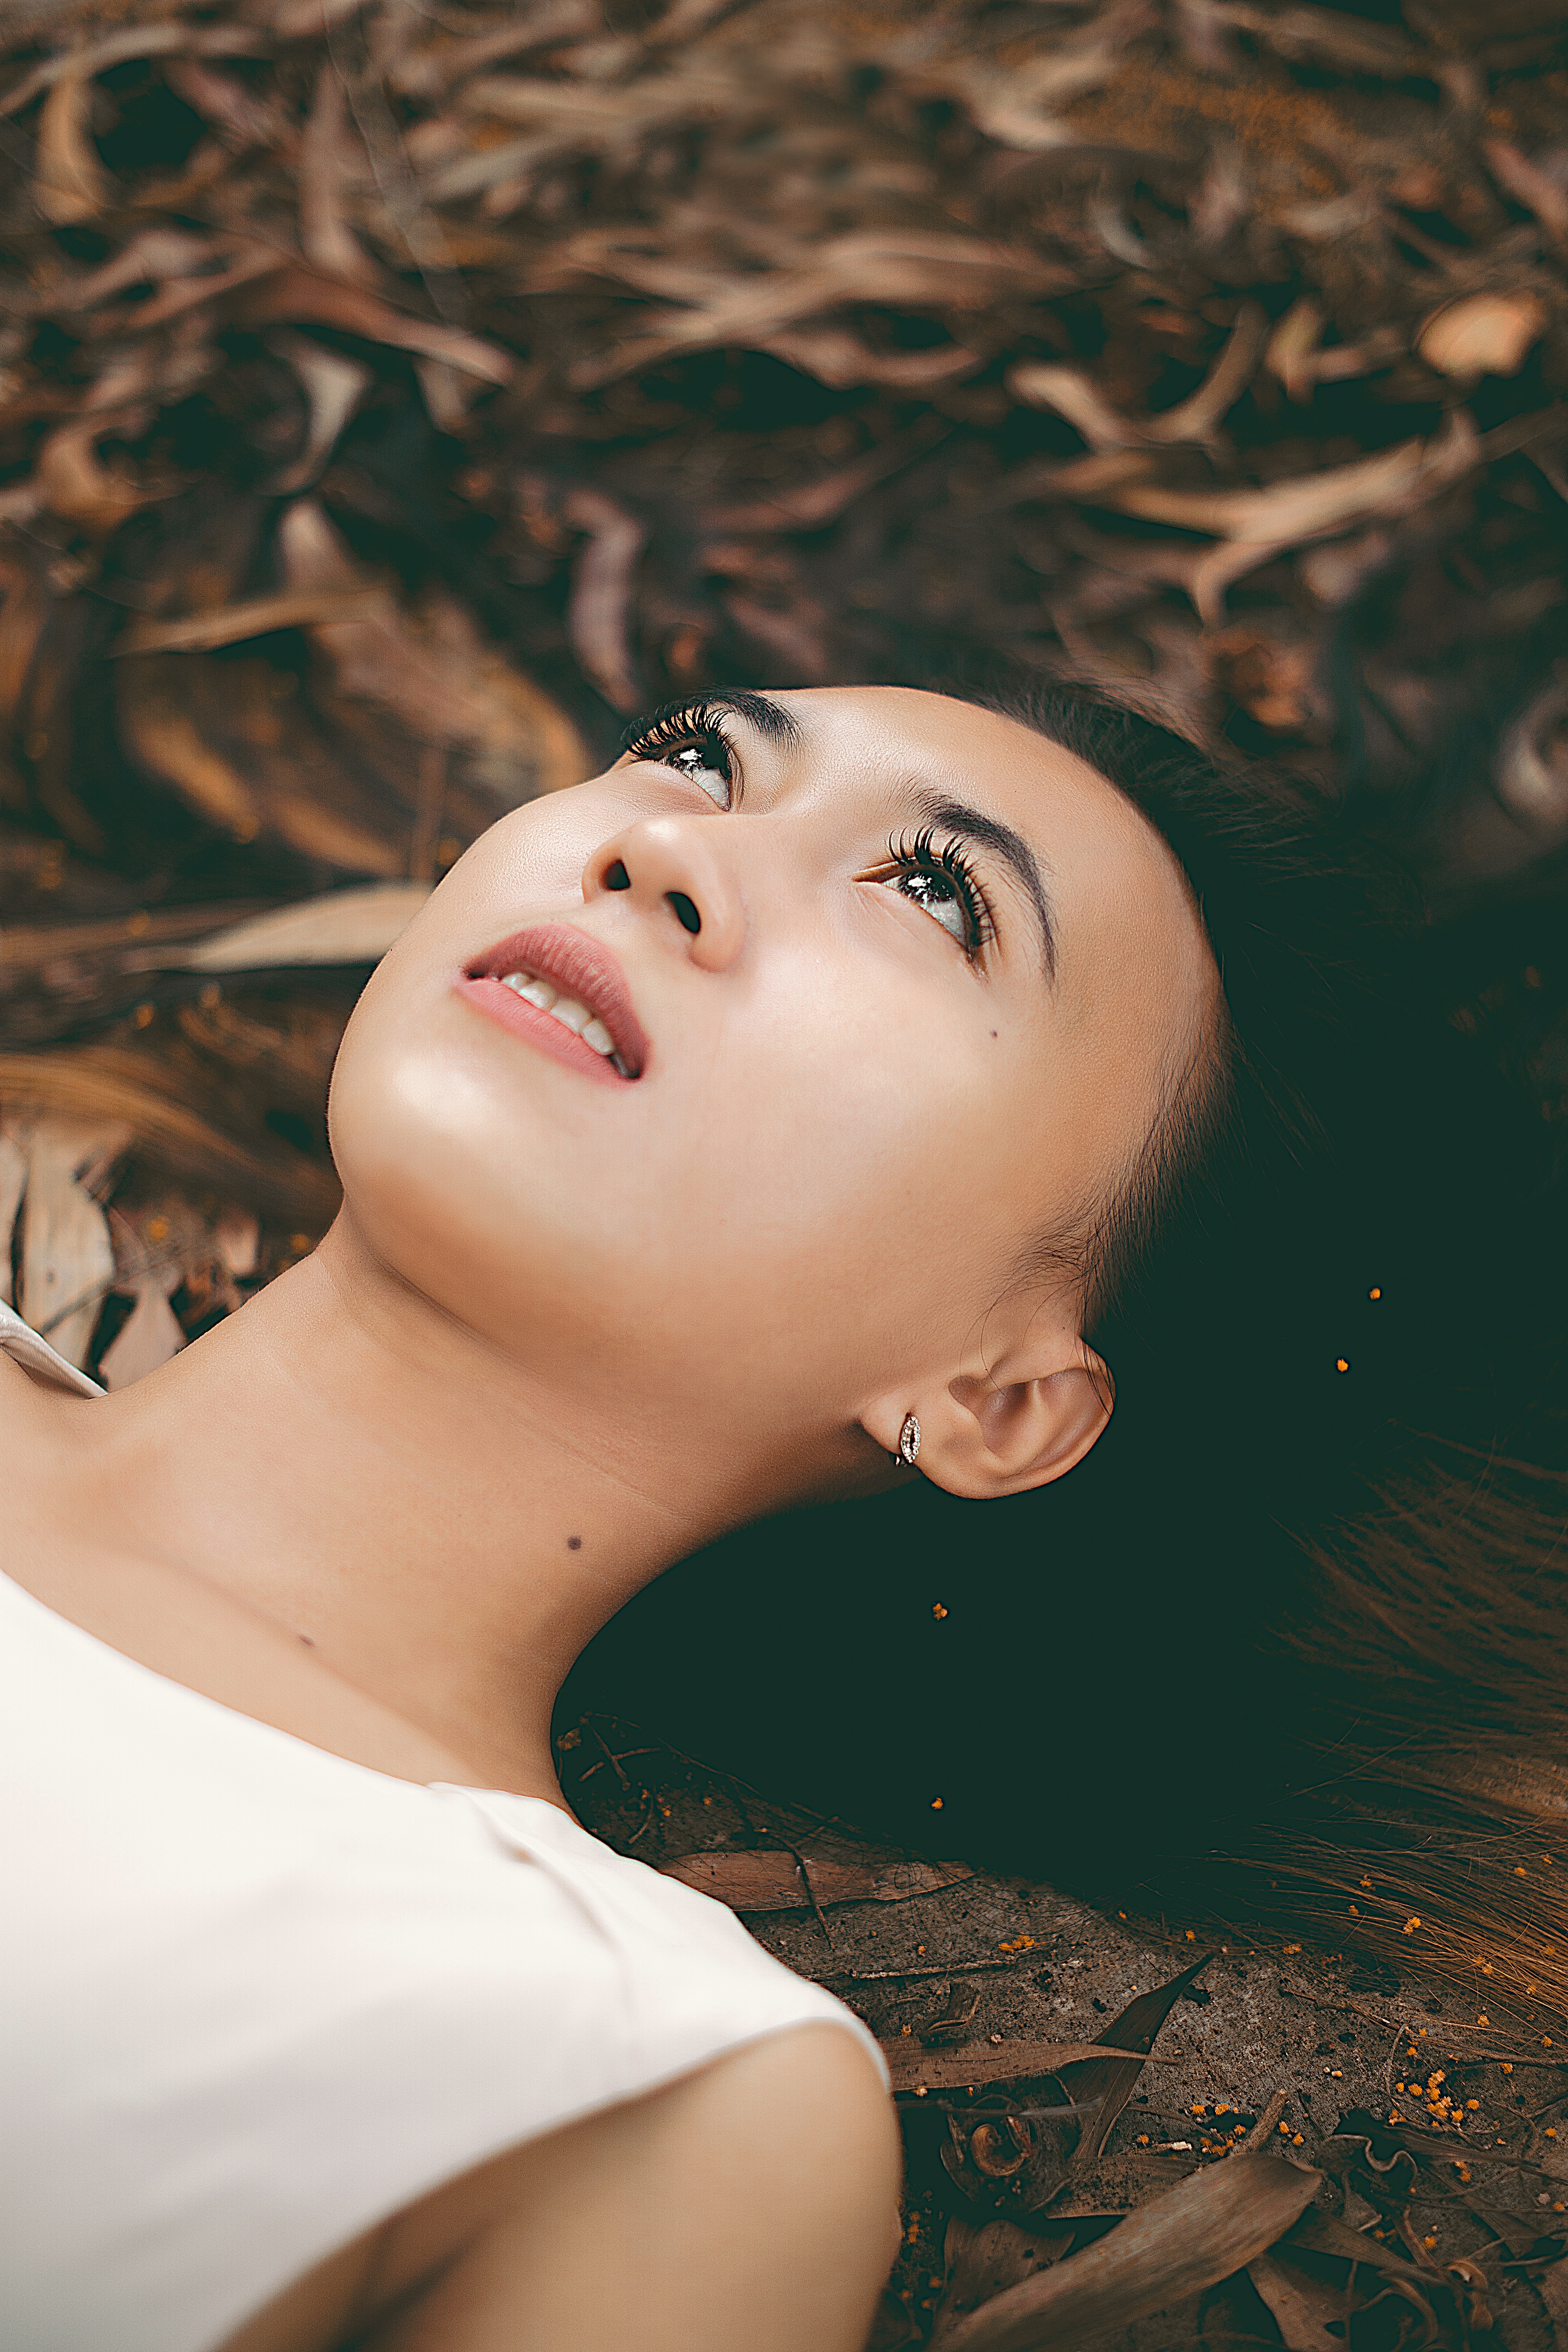
girl, beauty, skin, lip, chin, eyebrow, eyelash, flash photography, neck, People in nature, iris, happy, black hair, lipstick, long hair, grass, brown hair, formal wear, wood, art, darkness, portrait photography, jewellery, tree, portrait, photo shoot, fashion model, child, model